Freddie Stone

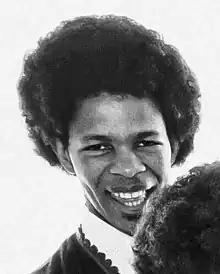
Stone in 1968

Frederick Jerome Stewart (born June 5, 1947), known professionally as Freddie Stone, is an American pastor and musician, known for being a member of Sly and the Family Stone.